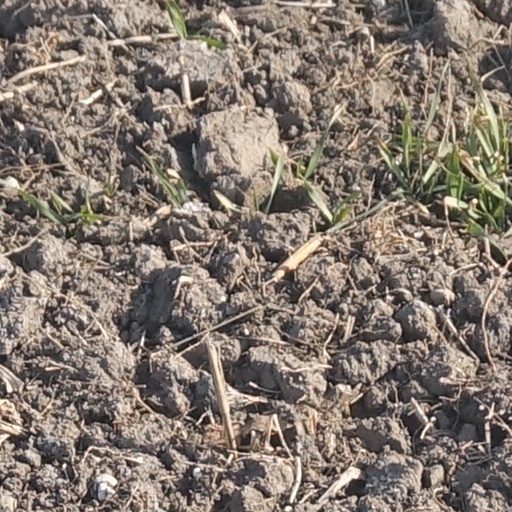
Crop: wheat